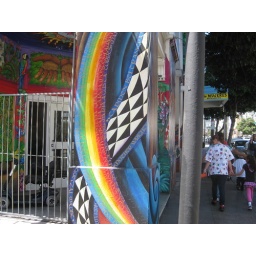
A colorful building in San Francisco